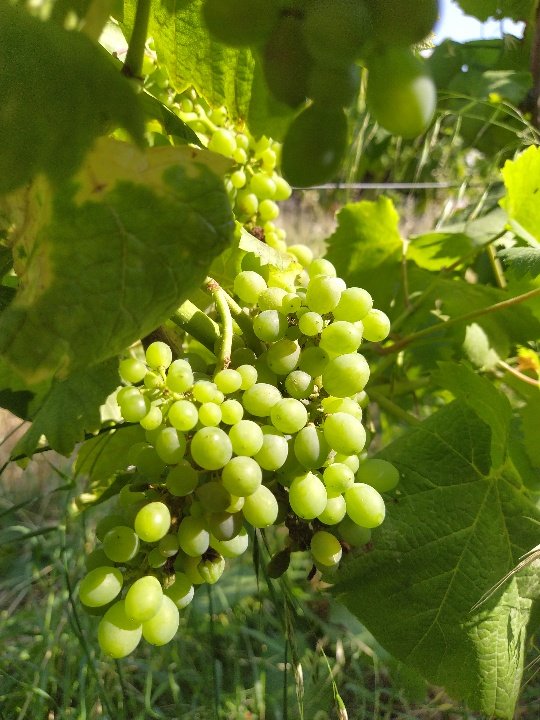
Berries visible: 85
Grape clusters: 3